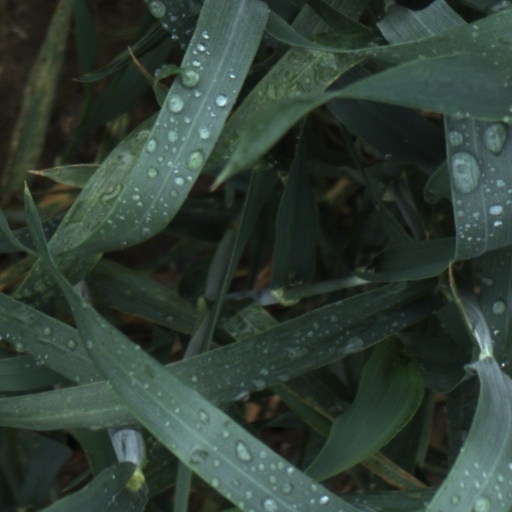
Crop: wheat